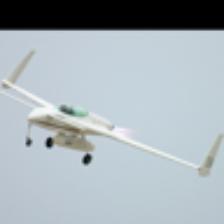
Label: NonHuman